De Clare

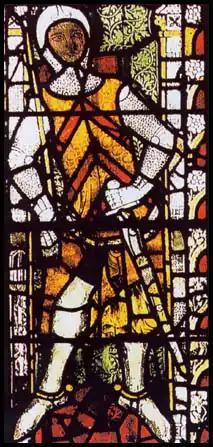
Stained glass window in Tewkesbury Abbey depicting Lord Gilbert de Clare.

The Clare family derived in the male line from Gilbert, Count of Brionne, whose father Geoffrey, Count of Eu was an illegitimate son of Richard I, Duke of Normandy by an unknown mistress. Gilbert de Brionne was one of the guardians of William II, who became Duke of Normandy as a child in 1035. When Gilbert was assassinated in 1039 or 1040, his young sons Baldwin and Richard fitz Gilbert fled with their guardians to Baldwin V, Count of Flanders; they returned to Normandy when William married Baldwin's daughter in 1053, and William took them into high favour. After the conquest of England, Richard fitz Gilbert received extensive estates, notably including Clare and Tonbridge. From his holding the former, the family he founded are usually referred to by historians as 'de Clare' (of Clare)." Historical sources are vague and sometimes contradictory about when the name Clare came into common usage, but Richard fitz Gilbert (of Tonbridge) is once referred to as Richard of Clare in the Suffolk return of the "Domesday Survey". His brother Baldwin de Meules was left in charge of Exeter on its submission (1068) and made sheriff of Devonshire. Large estates in Devonshire and Somersetshire are entered to him in "Domesday" as "Baldwin of Exeter" or "Baldwin the Sheriff".